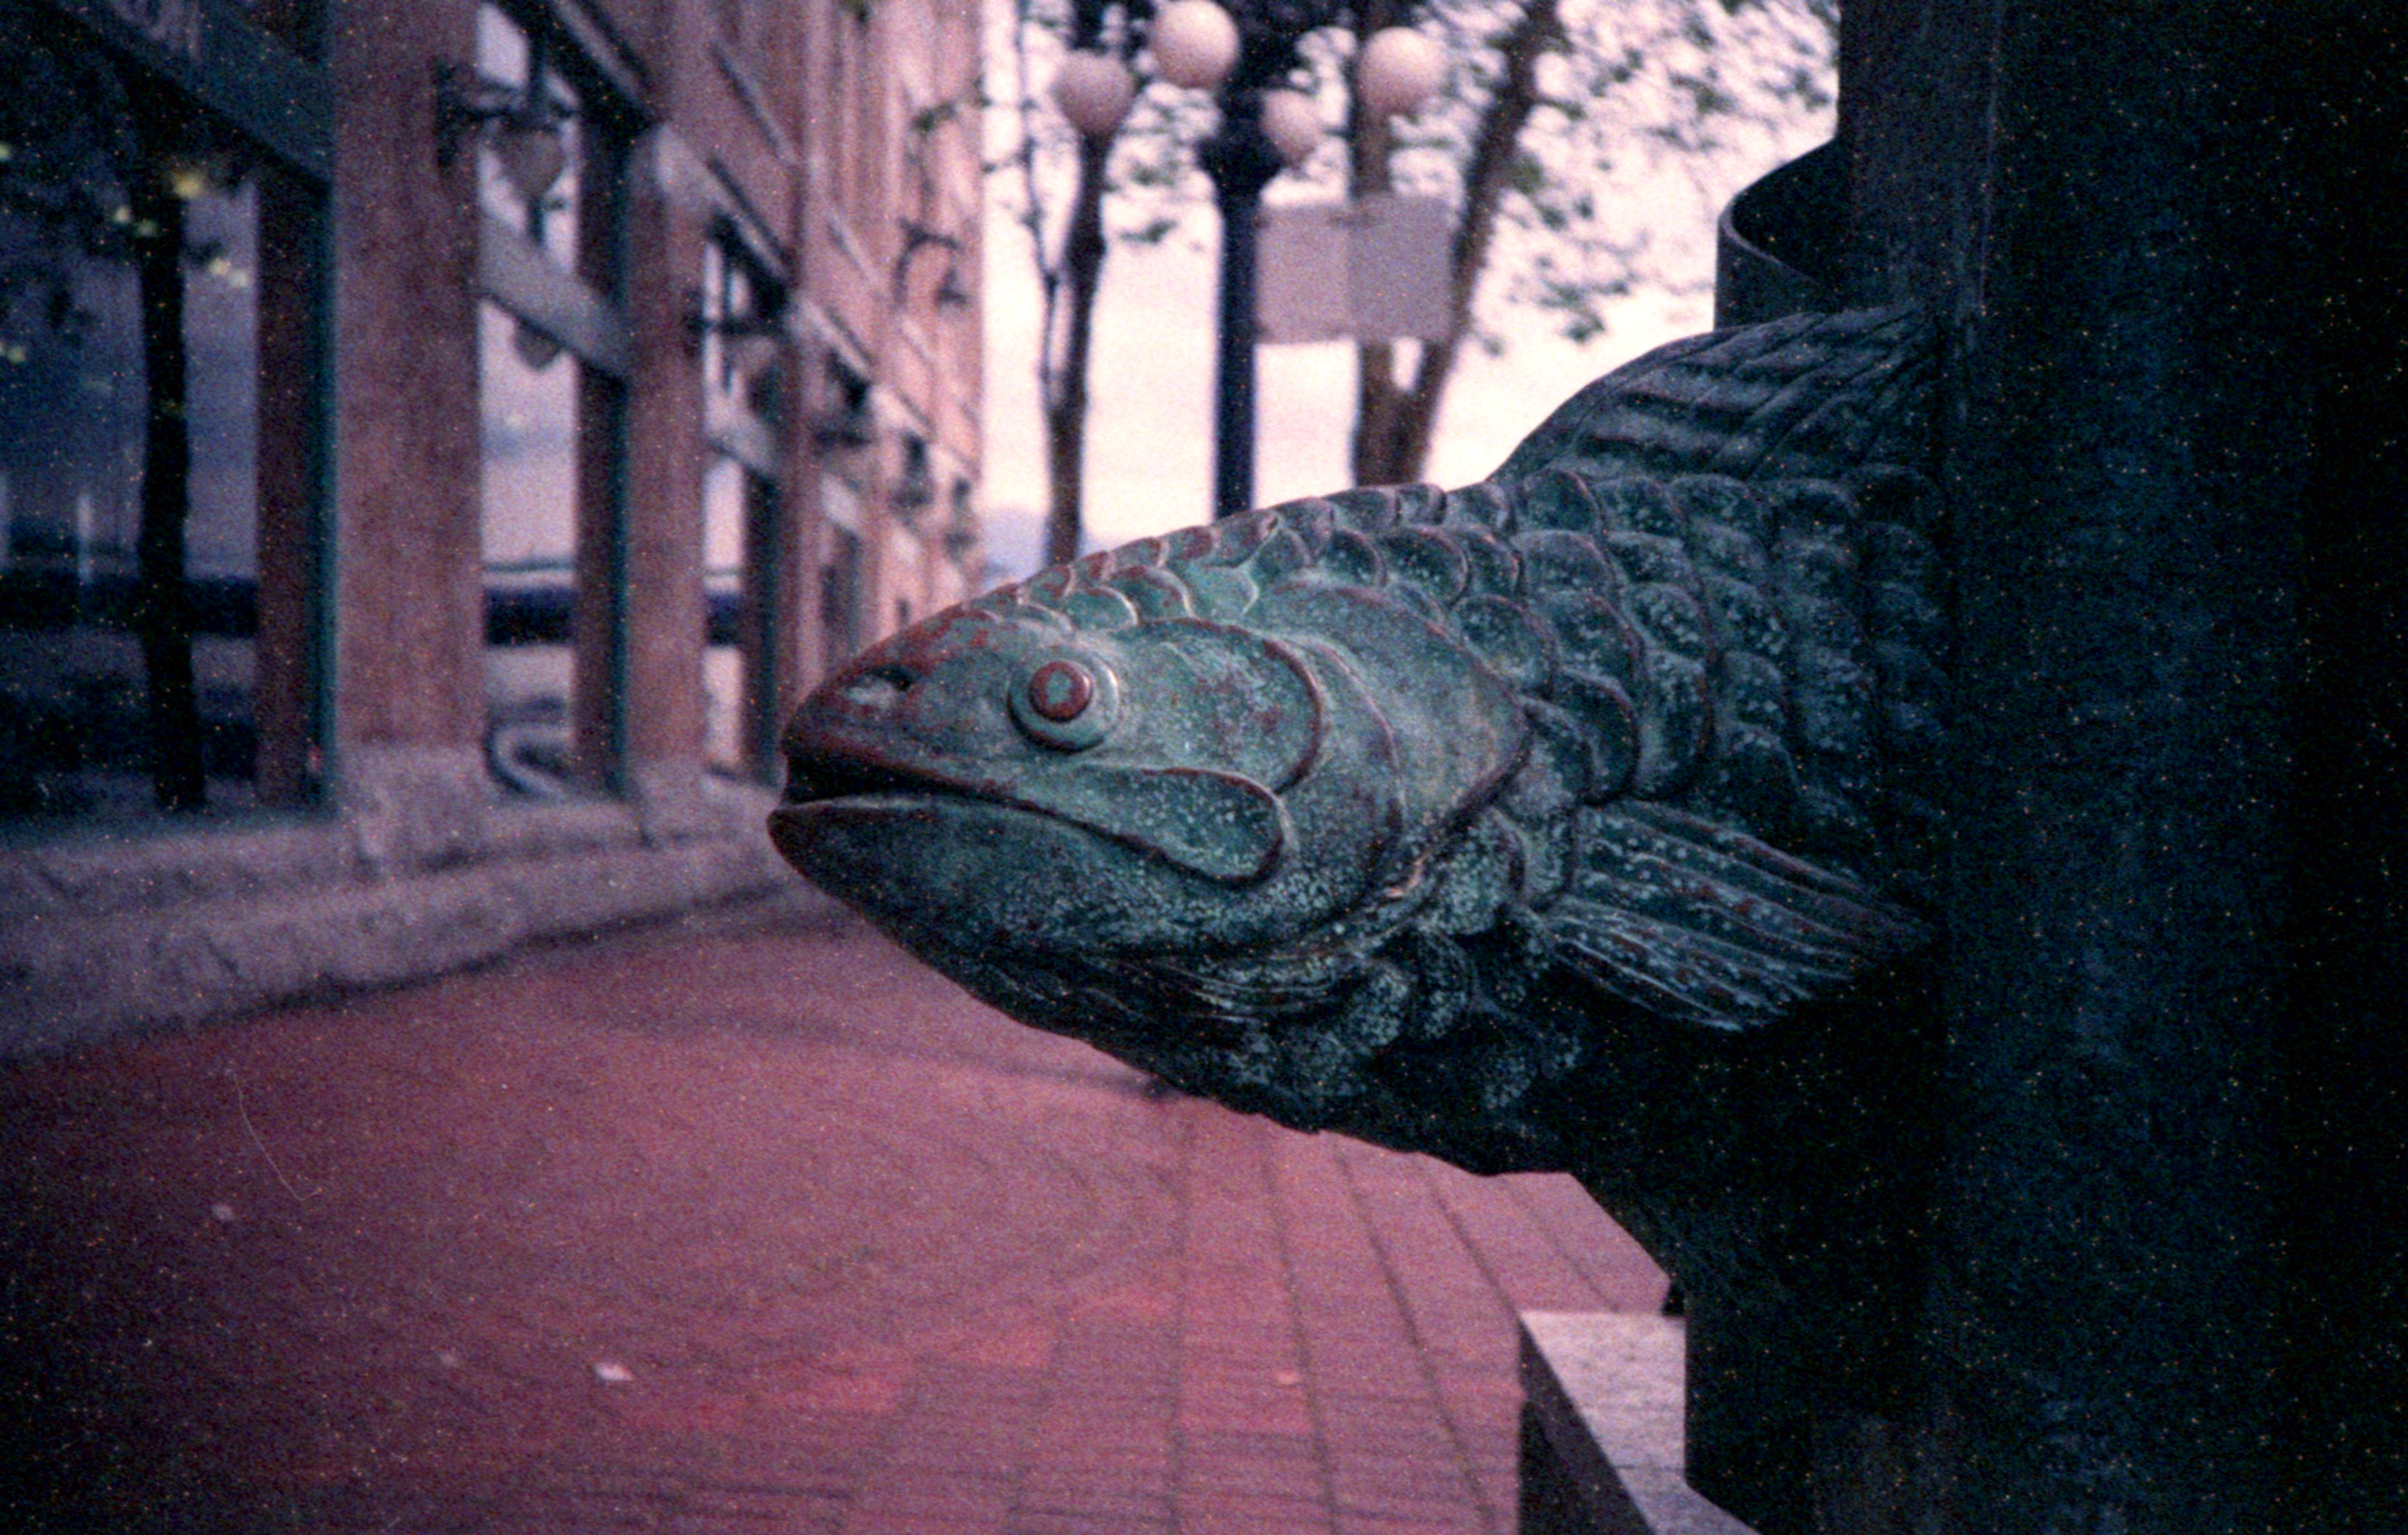
statue, darkness, fish, sculpture, art, image, scales, xpro, expiredfilm, kodakelitechrome160t, lomolca, crossprocessed, epsonv550, gastownvancouver, bronzestatue